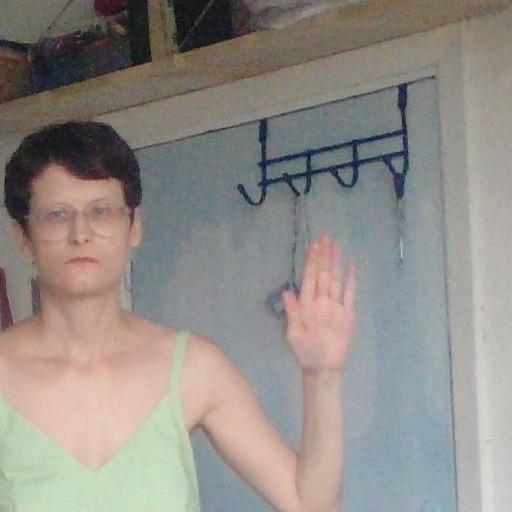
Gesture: stop